Étienne Brûlé Park

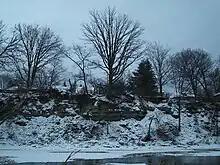
Étienne Brûlé Park in winter.

"The Old Mill" and "The Old Mill Bridge" - Mills have existed at this site since 1793 when King's Mill, Toronto's first industrial building, supplied wood for the construction of Fort York (1793), shipbuilding and for early Toronto (York). A bridge has stood over the Humber River at this location since 1837. The present arched stone bridge was built in 1916. Both the mill and the bridge are historically significant and have been designated under the "Ontario Heritage Act".